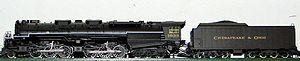
Rivarossi est une marque italienne de trains miniatures, créée en 1945 et reprise en 2004 par Hornby Railways.